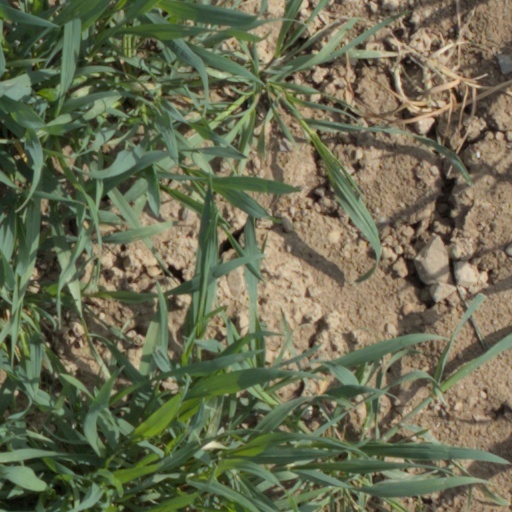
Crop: wheat